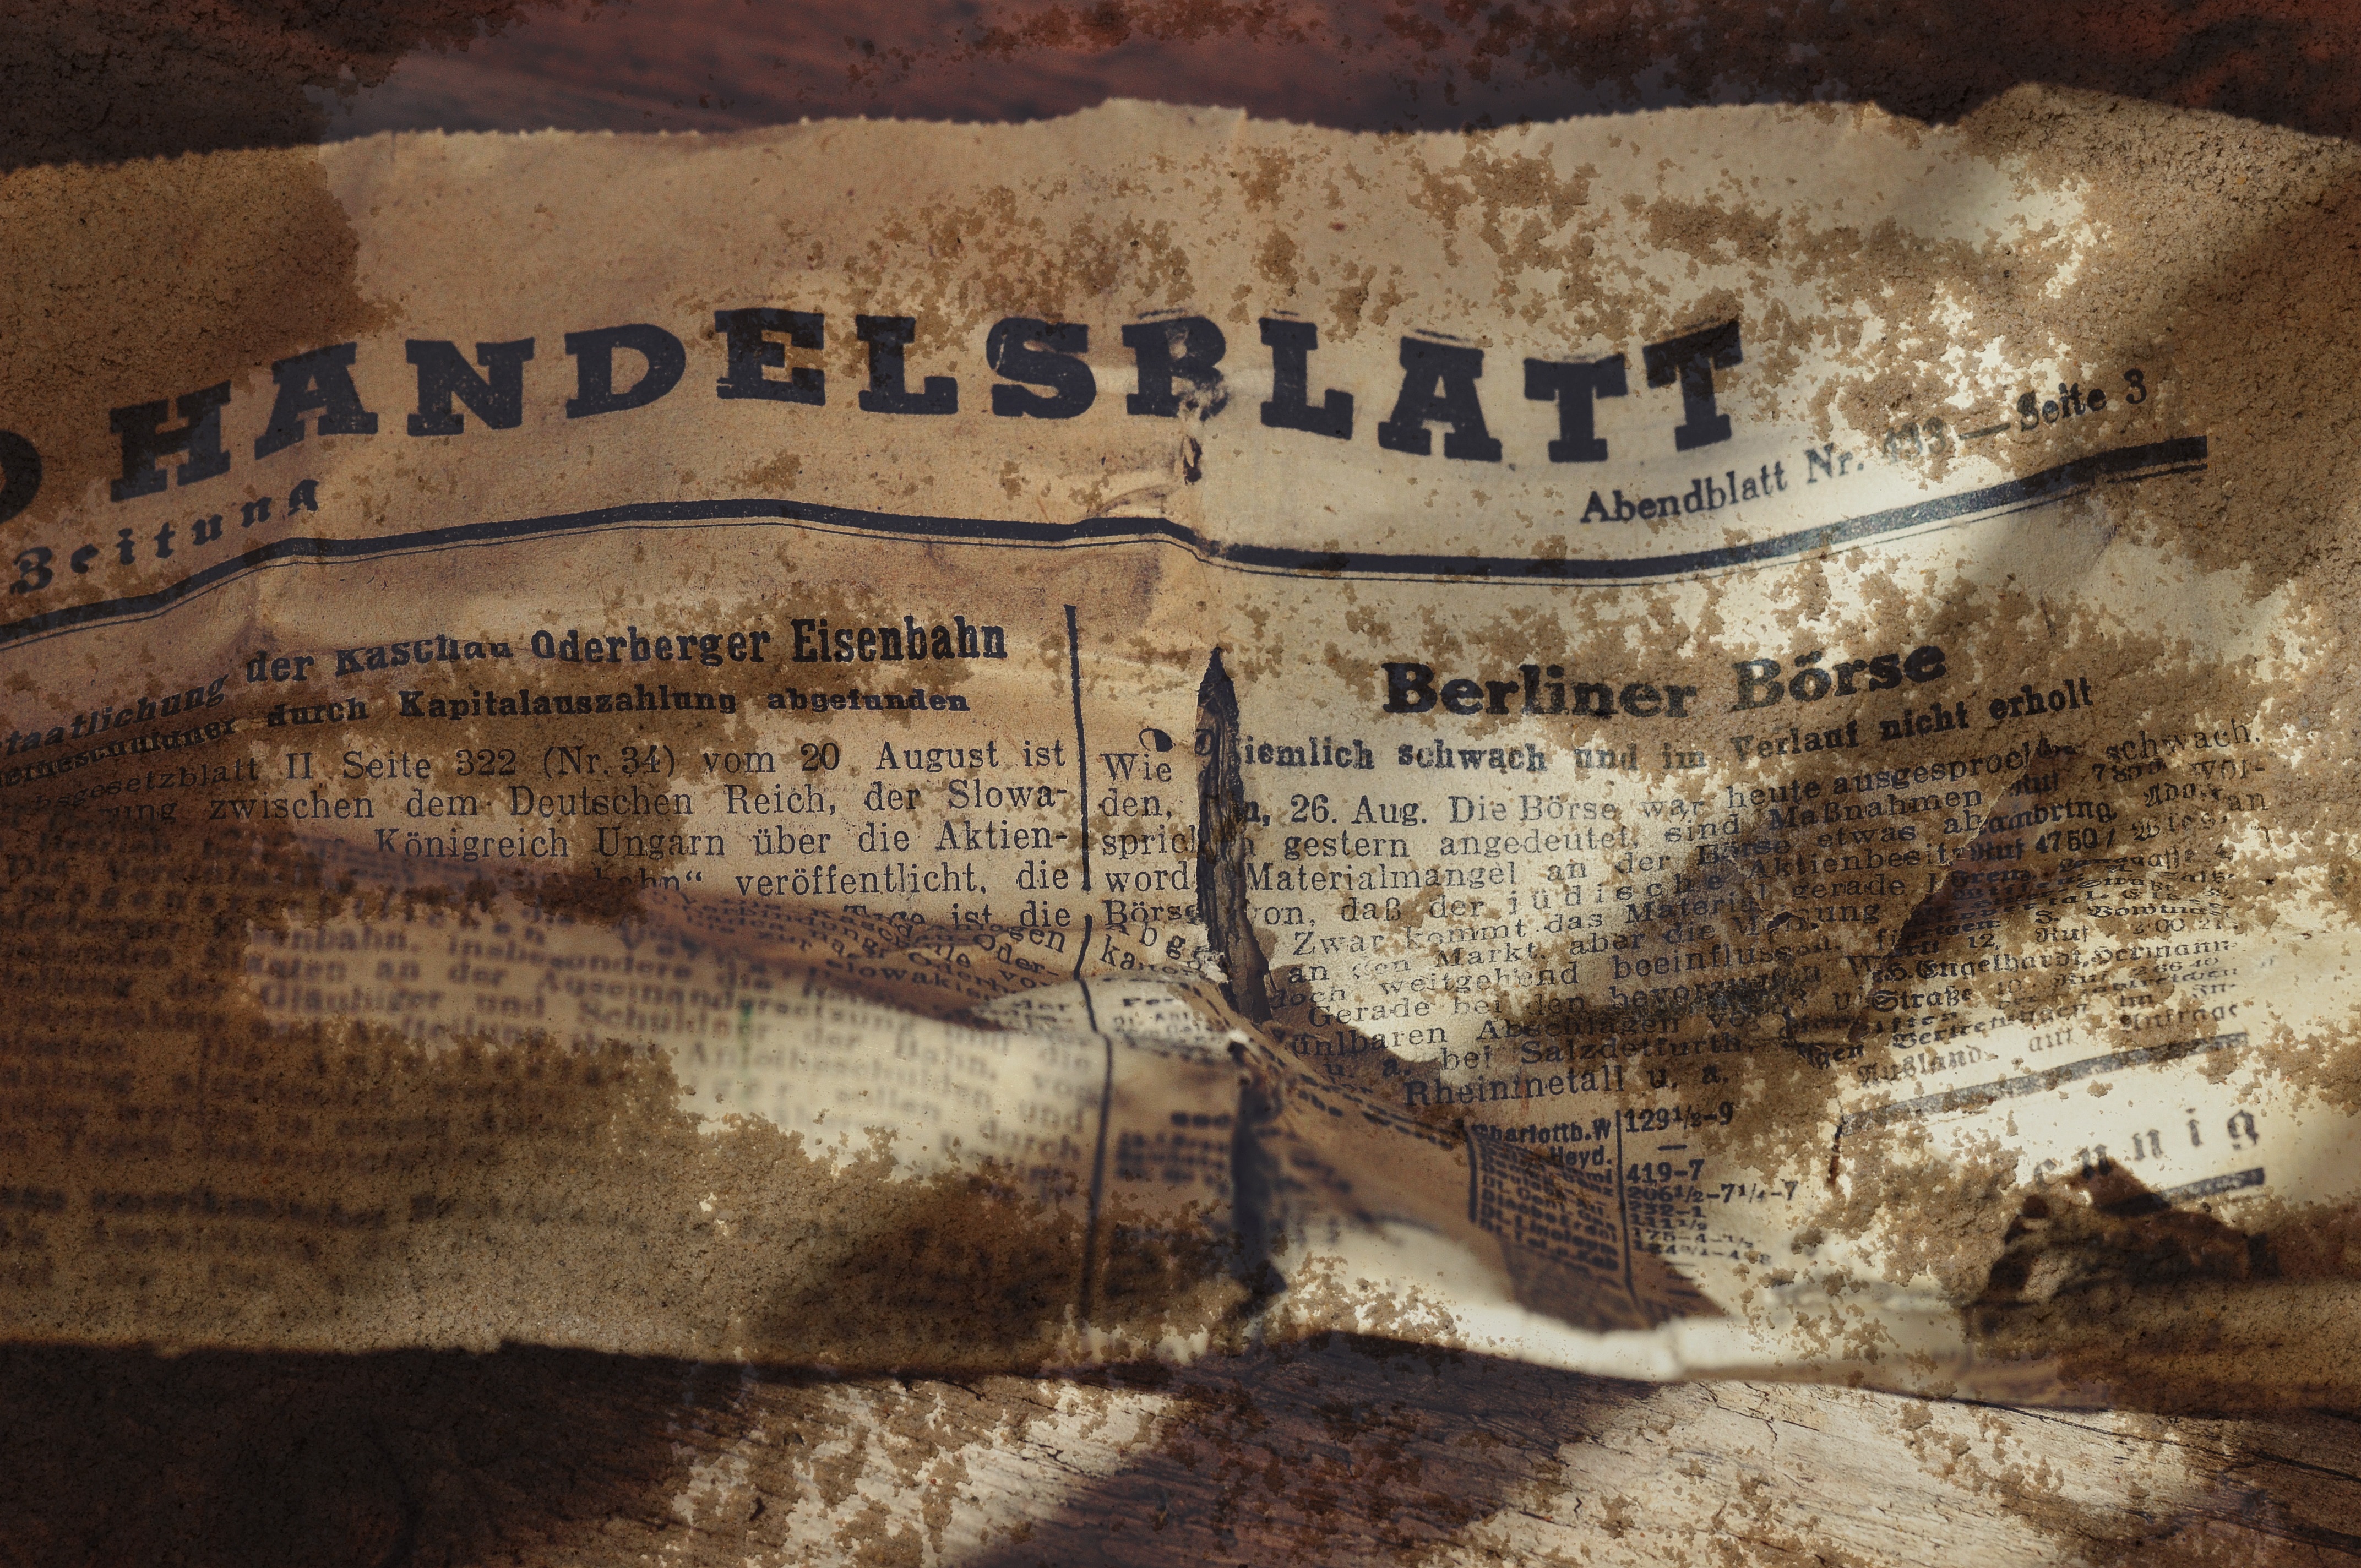
sand, wood, antique, texture, old, wall, newspaper, close, font, art, geology, history, information, daily newspaper, ancient history, handelsblatt